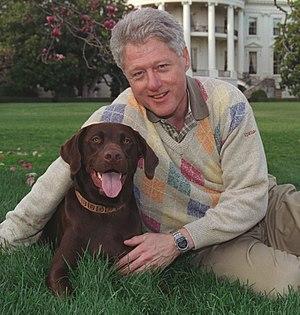
Depuis John Adams, premier président des États-Unis à occuper la Maison-Blanche en 1800, tous les présidents, à l'exception de Chester A. Arthur puis de Donald Trump, ont eu des animaux avec eux à la Maison-Blanche. Les animaux de compagnie présents à la Maison-Blanche furent assez vite médiatisés après la Seconde Guerre mondiale et connus des Américains, participant à la « mythologie » du lieu.